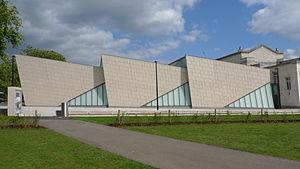
Le SeaCity Museum est un musée situé à Southampton, en Angleterre, qui a ouvert le 10 avril 2012 afin de célébrer le centenaire du départ de la ville du RMS Titanic. Les locaux du musée se trouvent en partie dans le monument classé du Southampton Civic Centre qui abritait auparavant la cour des magistrats d'Angleterre et du Pays de Galles et le poste de police. Le musée abrite deux expositions permanentes, l'une dédiée au lien entre Southampton et le RMS Titanic et l'autre au rôle de la ville en tant que porte ouverte sur le monde. Un pavillon construit sur mesure abrite un troisième espace dédié aux expositions temporaires dans le prolongement du Southampton Civic Centre. D'autres phases de développement sont prévues pour élargir l'espace dédié aux expositions.